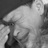
Emotion: sad